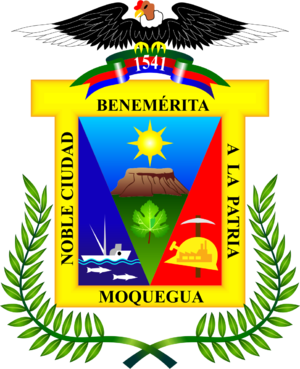
Le département de Moquegua est l'une des 24 régions du Pérou. Elle est située au bord de l'océan Pacifique. Sa capitale est la ville de Moquegua.